Gran Vía, Madrid

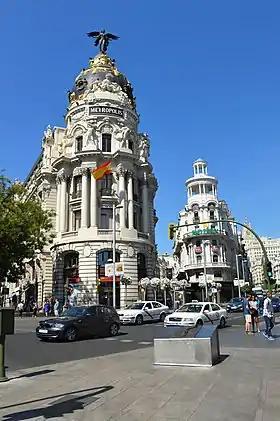
The Metropolis Building located in Gran Vía and Alcalá Street, 2014

In the mid-19th century, Madrid's urban planners determined that a new thoroughfare should be created, connecting the Calle de Alcalá with the – similar to Haussmann's renovation of Paris. The projects called for the demolition of many buildings in the centre of the city, earning the project the name of 'an axe blow on the map'. Decades after the first plans were revealed, ground-breaking and construction tarried causing the media to ridicule the project, cynically calling it the 'Gran Vía' or 'Great Way' or 'Big Way'. Finally in 1904, it was approved and construction started in 1910. The last part of the street was completed in 1929. At the end of March 2018, the city council of Madrid began the pedestrianization of a lane in each direction as part of a plan to extend sidewalks and remodel some squares around the street. This was related to the introduction of Madrid Central, a Residential Priority Area, later in 2018.